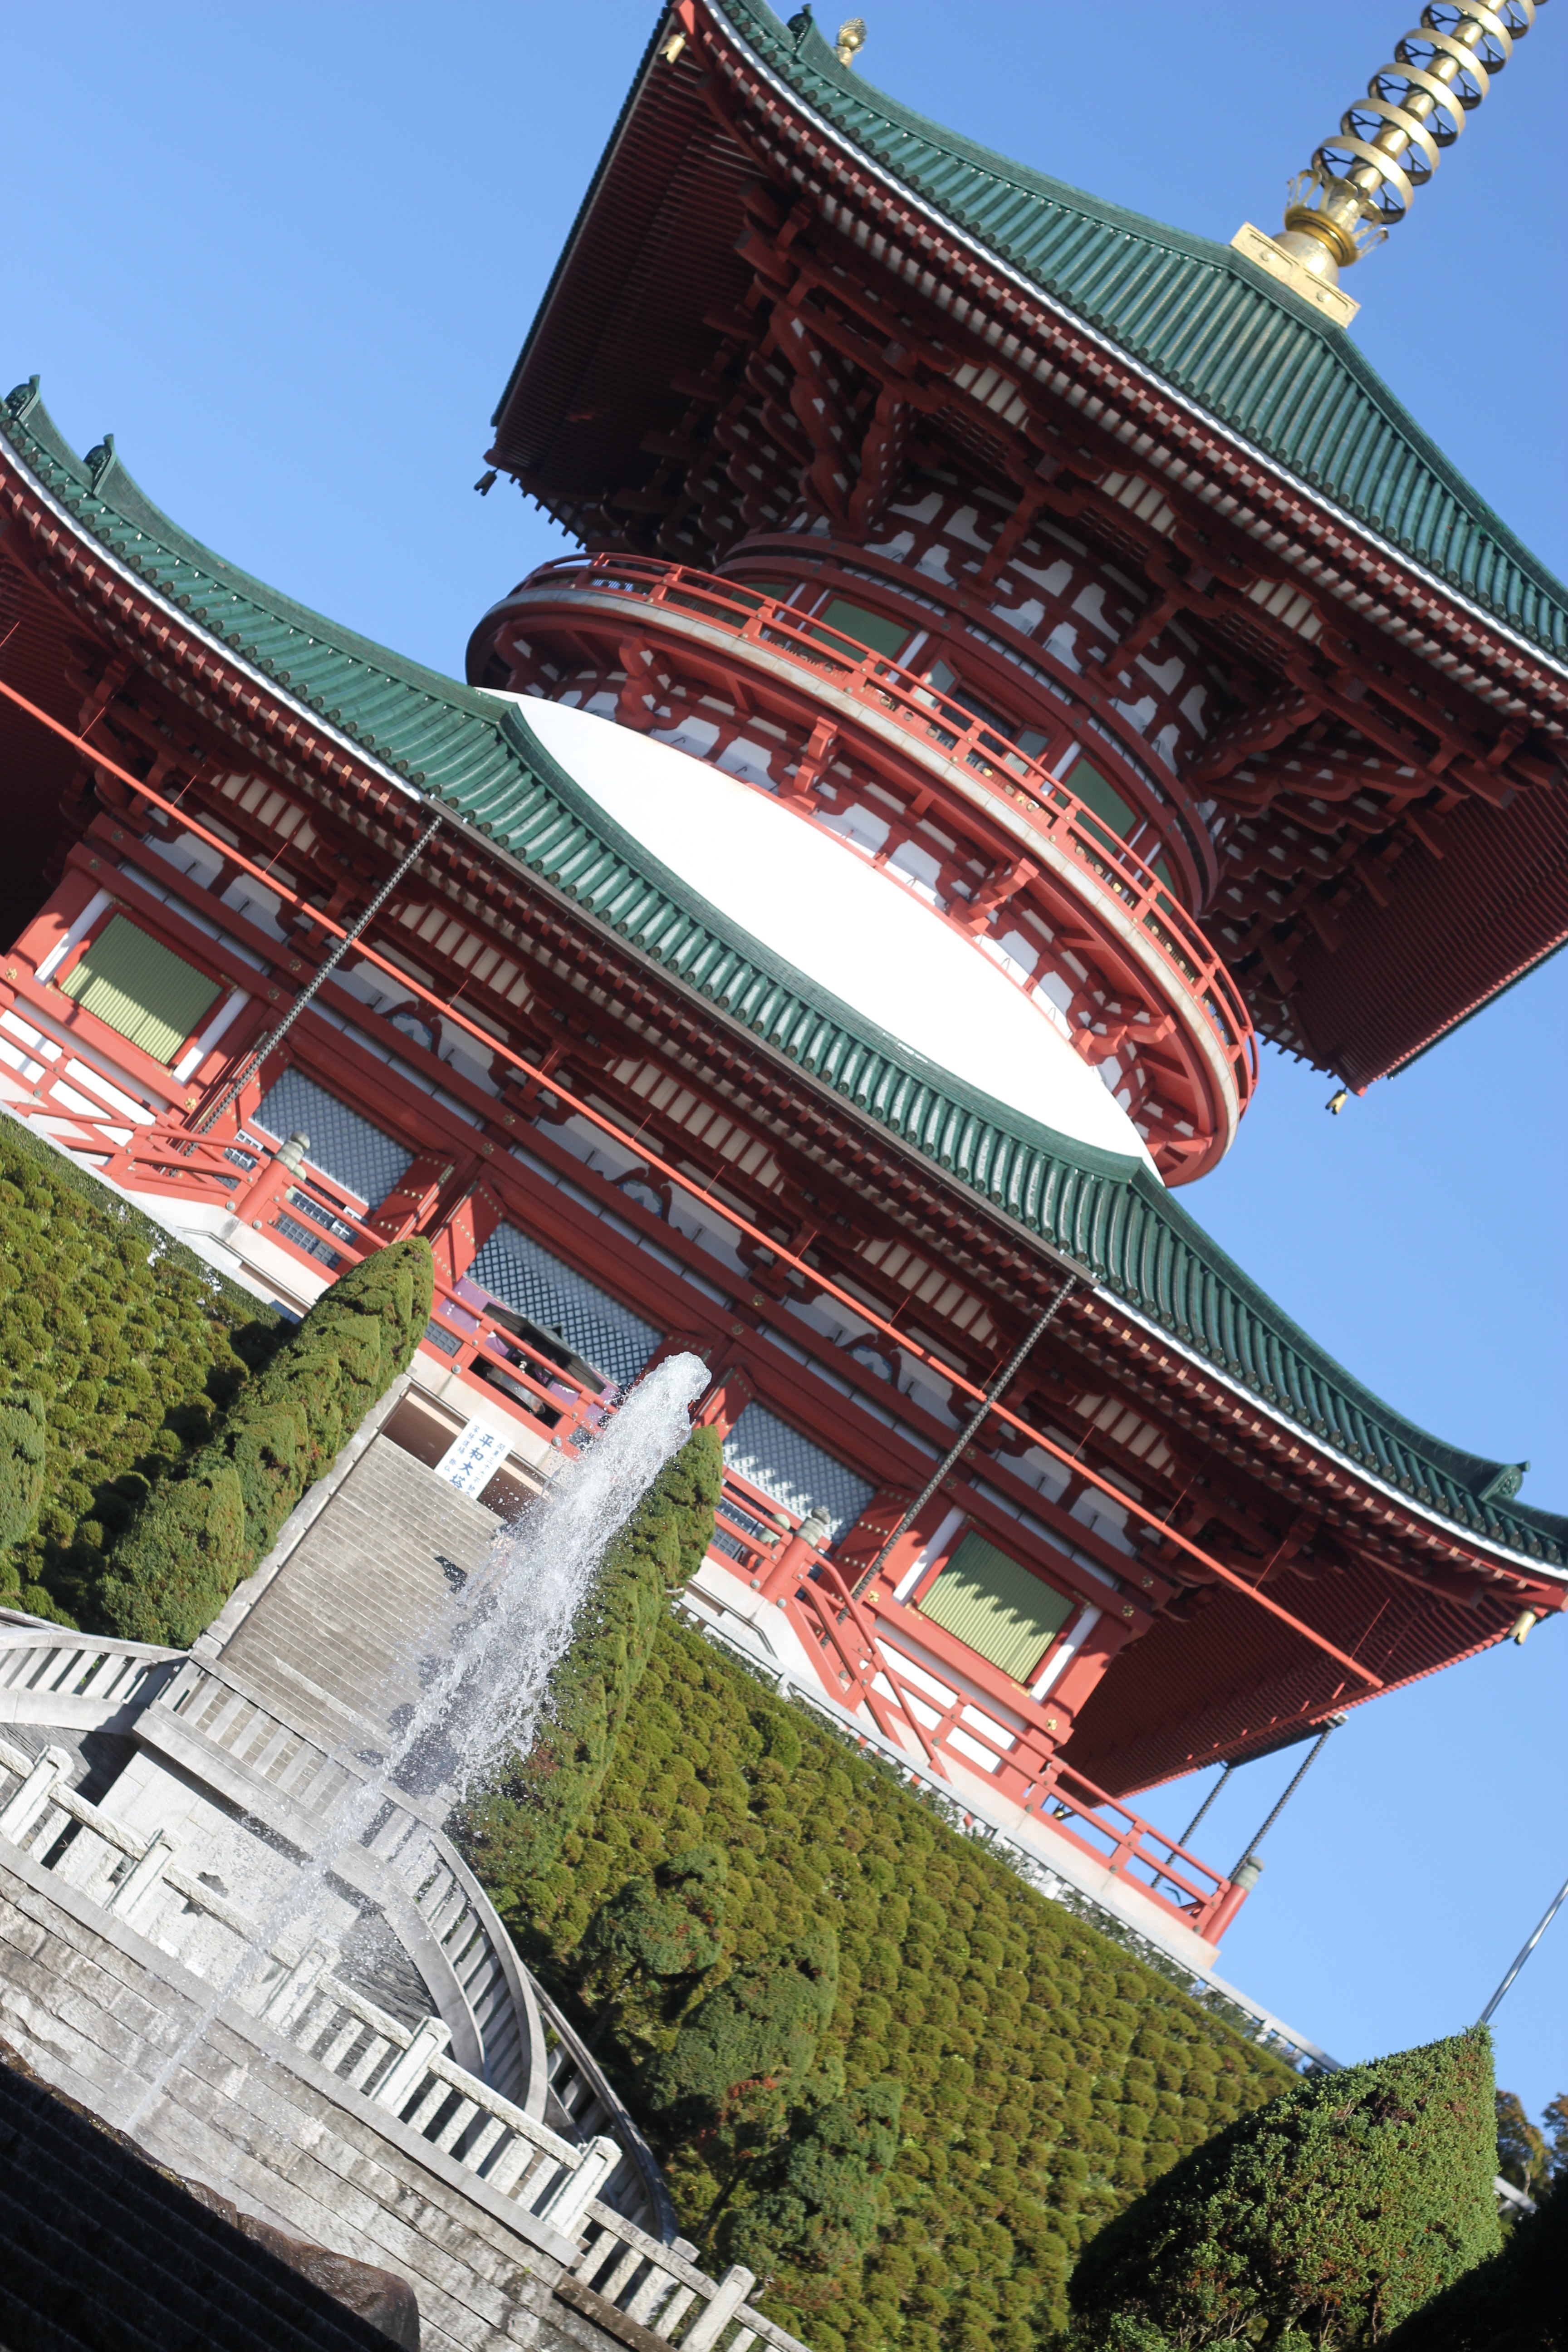
architecture, structure, building, old, city, travel, asian, tower, asia, landmark, historic, tourism, japan, zen, place of worship, design, temple, japanese, shrine, chinese architecture, aged, architecture design, historic site, narita